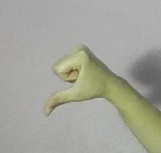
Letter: waw